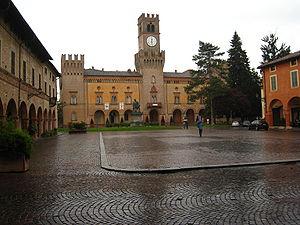
Busseto est une commune de la province de Parme dans la région d'Émilie-Romagne en Italie.